Philosophia Botanica

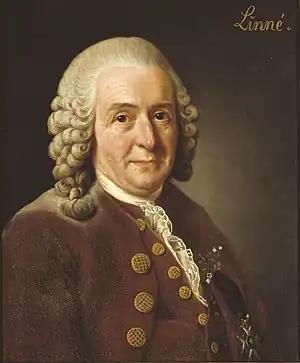
Carl Linnaeus (1707–1778), who established the binomial system of plant nomenclature

"Systema Naturæ" was Linnaeus's early attempt to organise nature. The first edition was published in 1735 and in it he outlines his ideas for the hierarchical classification of the natural world (the "system of nature") by dividing it into the animal kingdom ("Regnum animale"), the plant kingdom ("Regnum vegetabile") and the "mineral kingdom" ("Regnum lapideum") each of which he further divided into classes, orders, genera and species, with [generic] characters, [specific] differences, synonyms, and places of occurrence. The tenth edition of this book in 1758 has been adopted as the starting point for zoological nomenclature. The first edition of 1735 was just eleven pages long, but this expanded with further editions until the final thirteenth edition of 1767 had reached over 3000 pages.